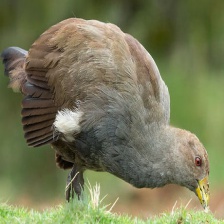
Species: TASMANIAN HEN
Scientific name: TRIBONYX MORTIERII
ImageNet parent category: european_gallinule